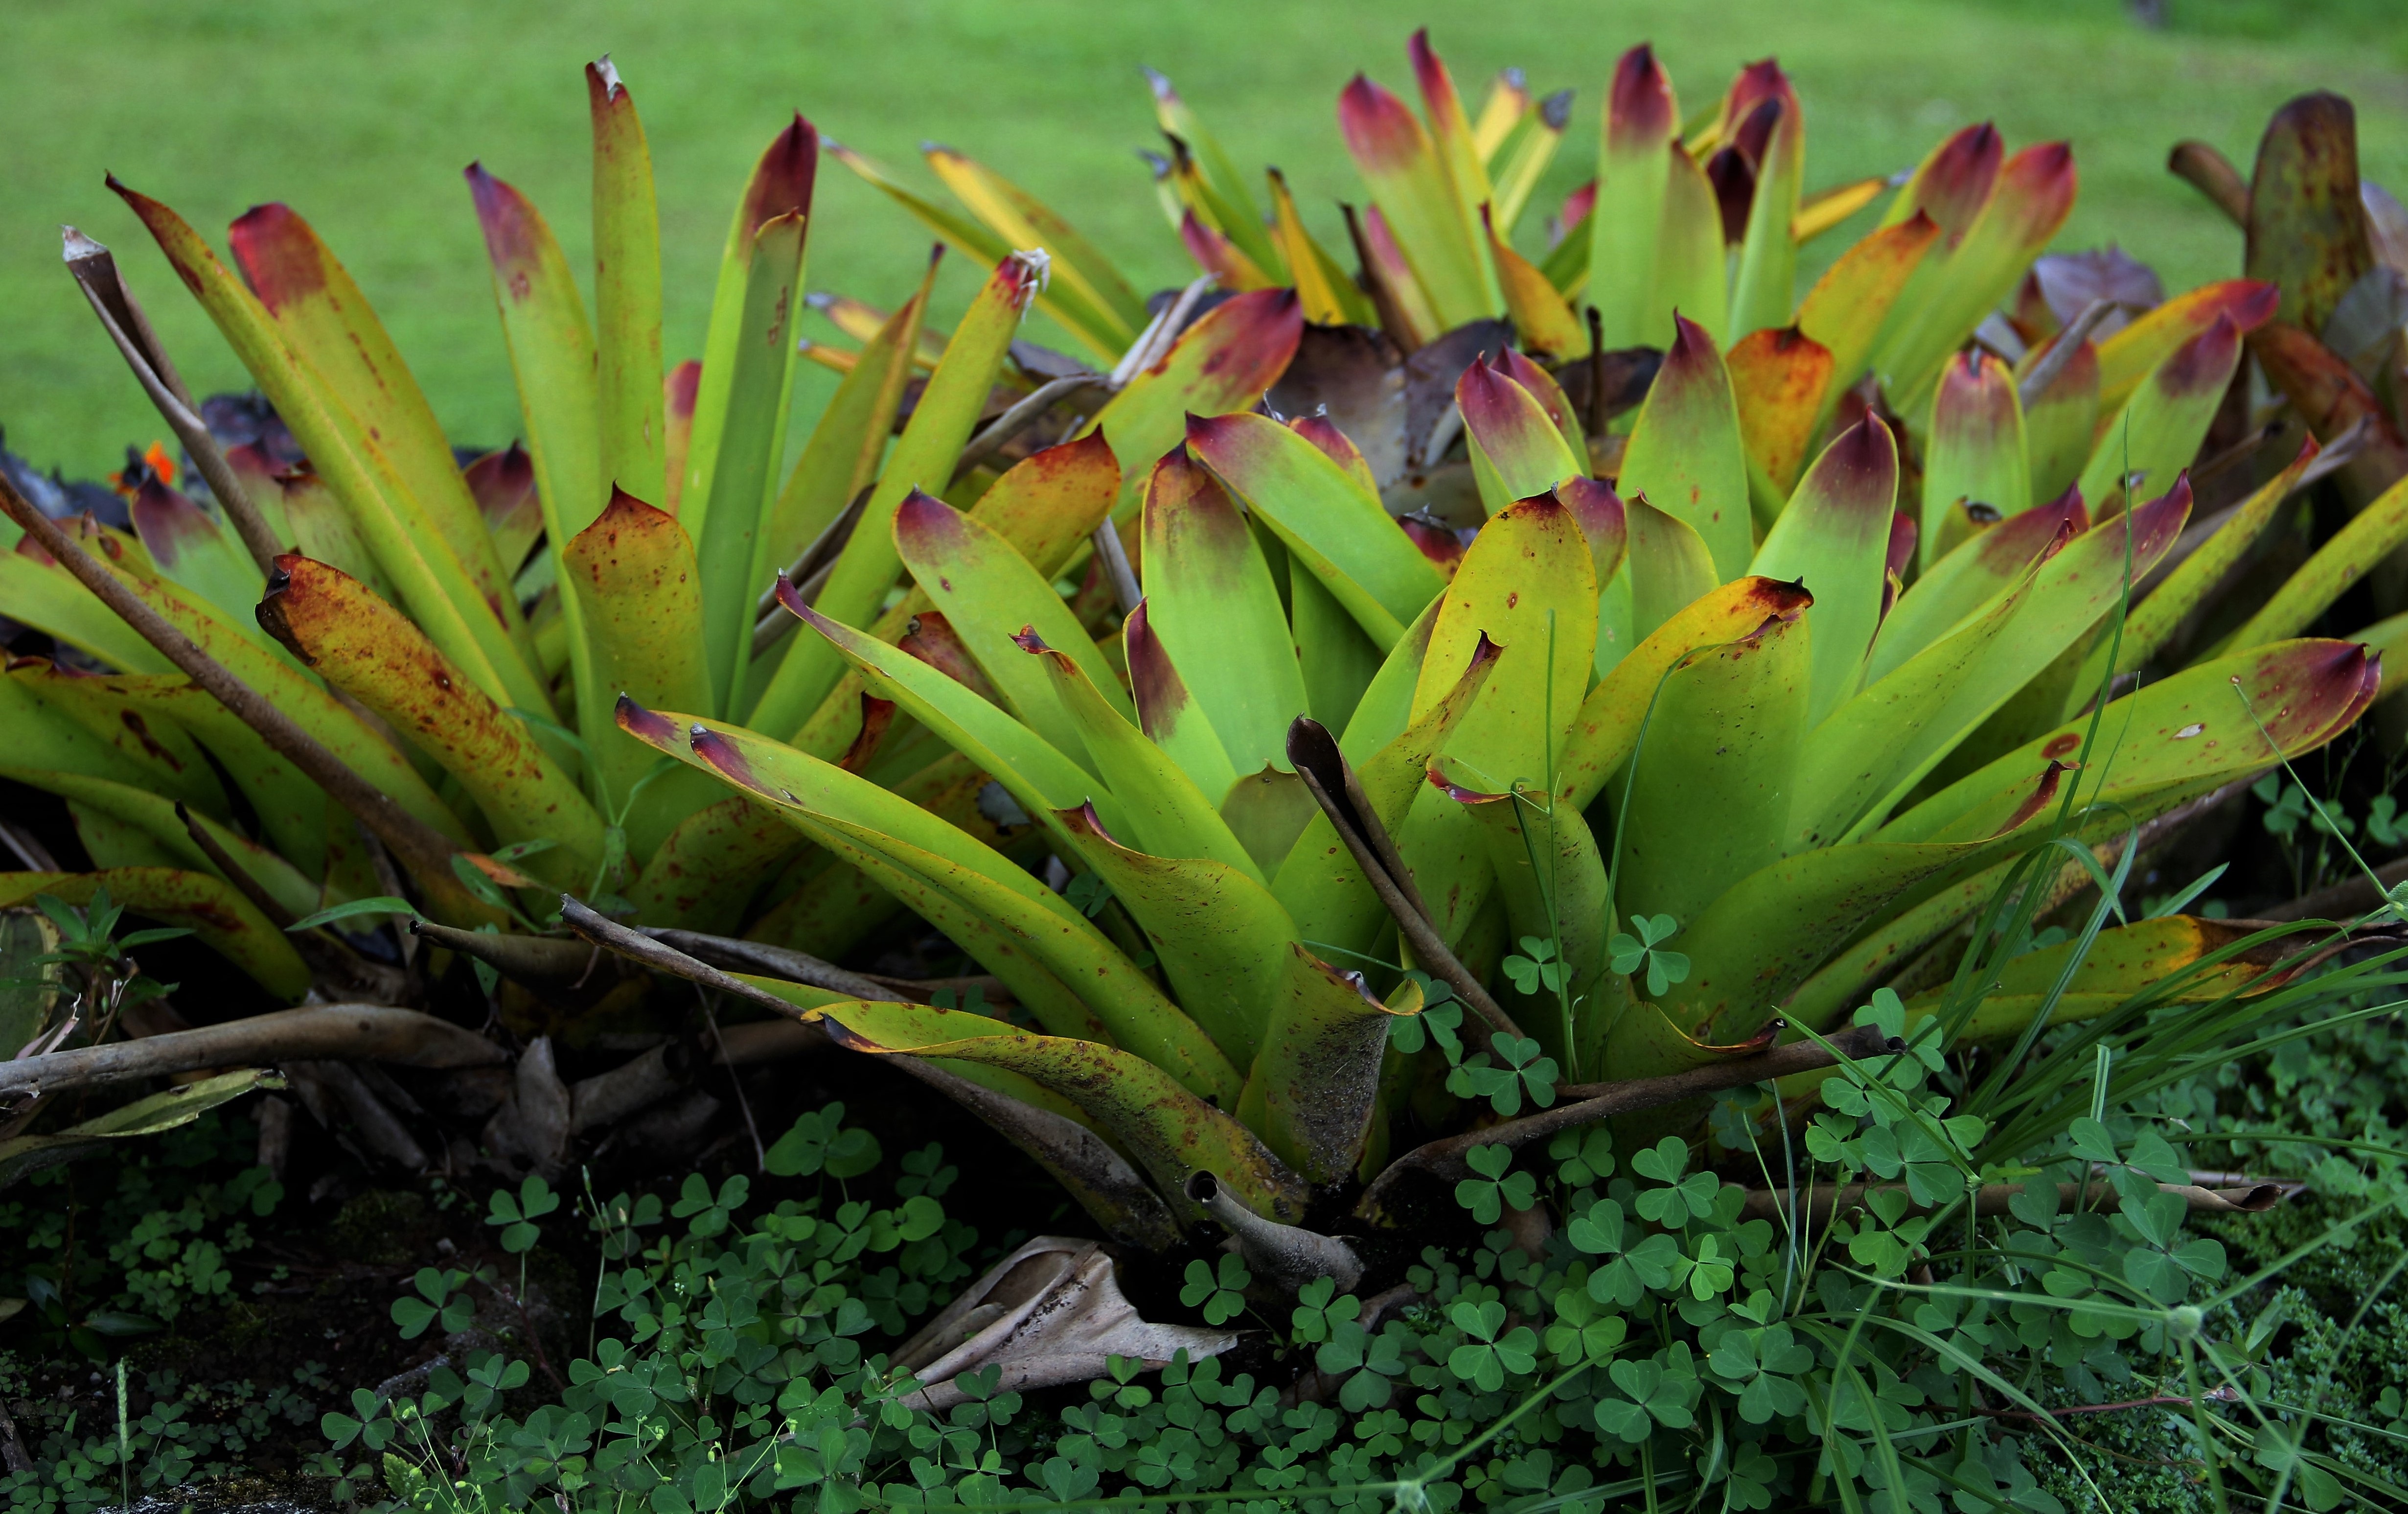
tree, grass, plant, leaf, flower, green, tropical, botany, flora, leaves, costa rica, flowering plant, genus, exotic plant, exotic botany, tropical exotic, aechmea, tropical aechmea art, bromeliengewaechs, grass family, plant stem, land plant, arecales